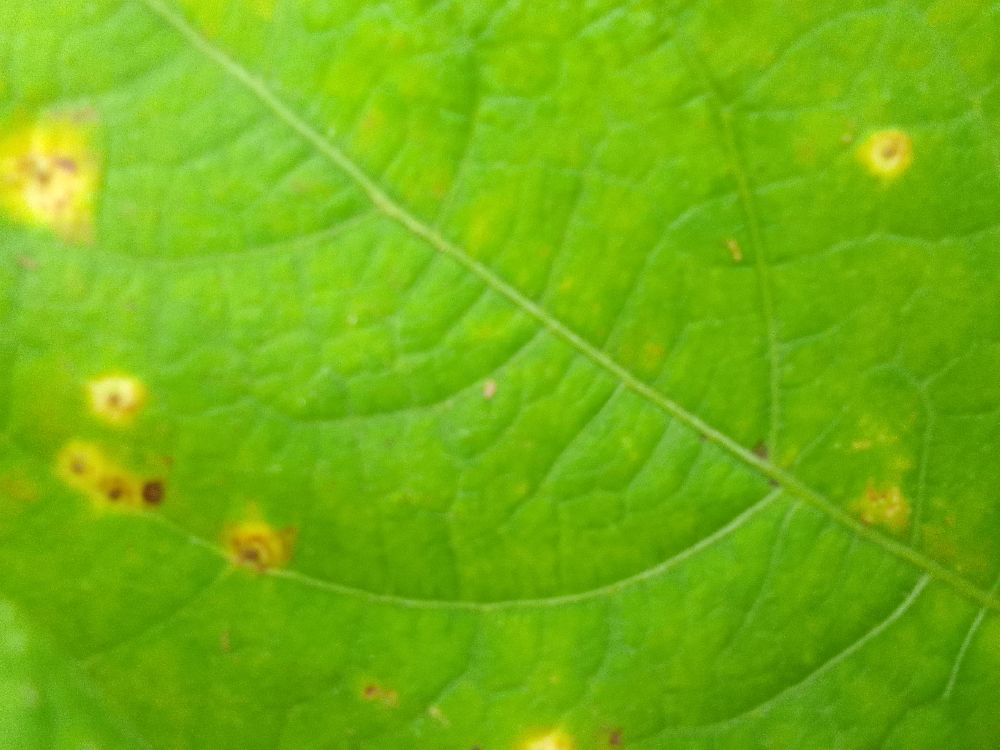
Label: rust